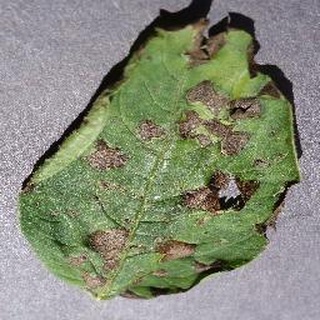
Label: potato_early_blight